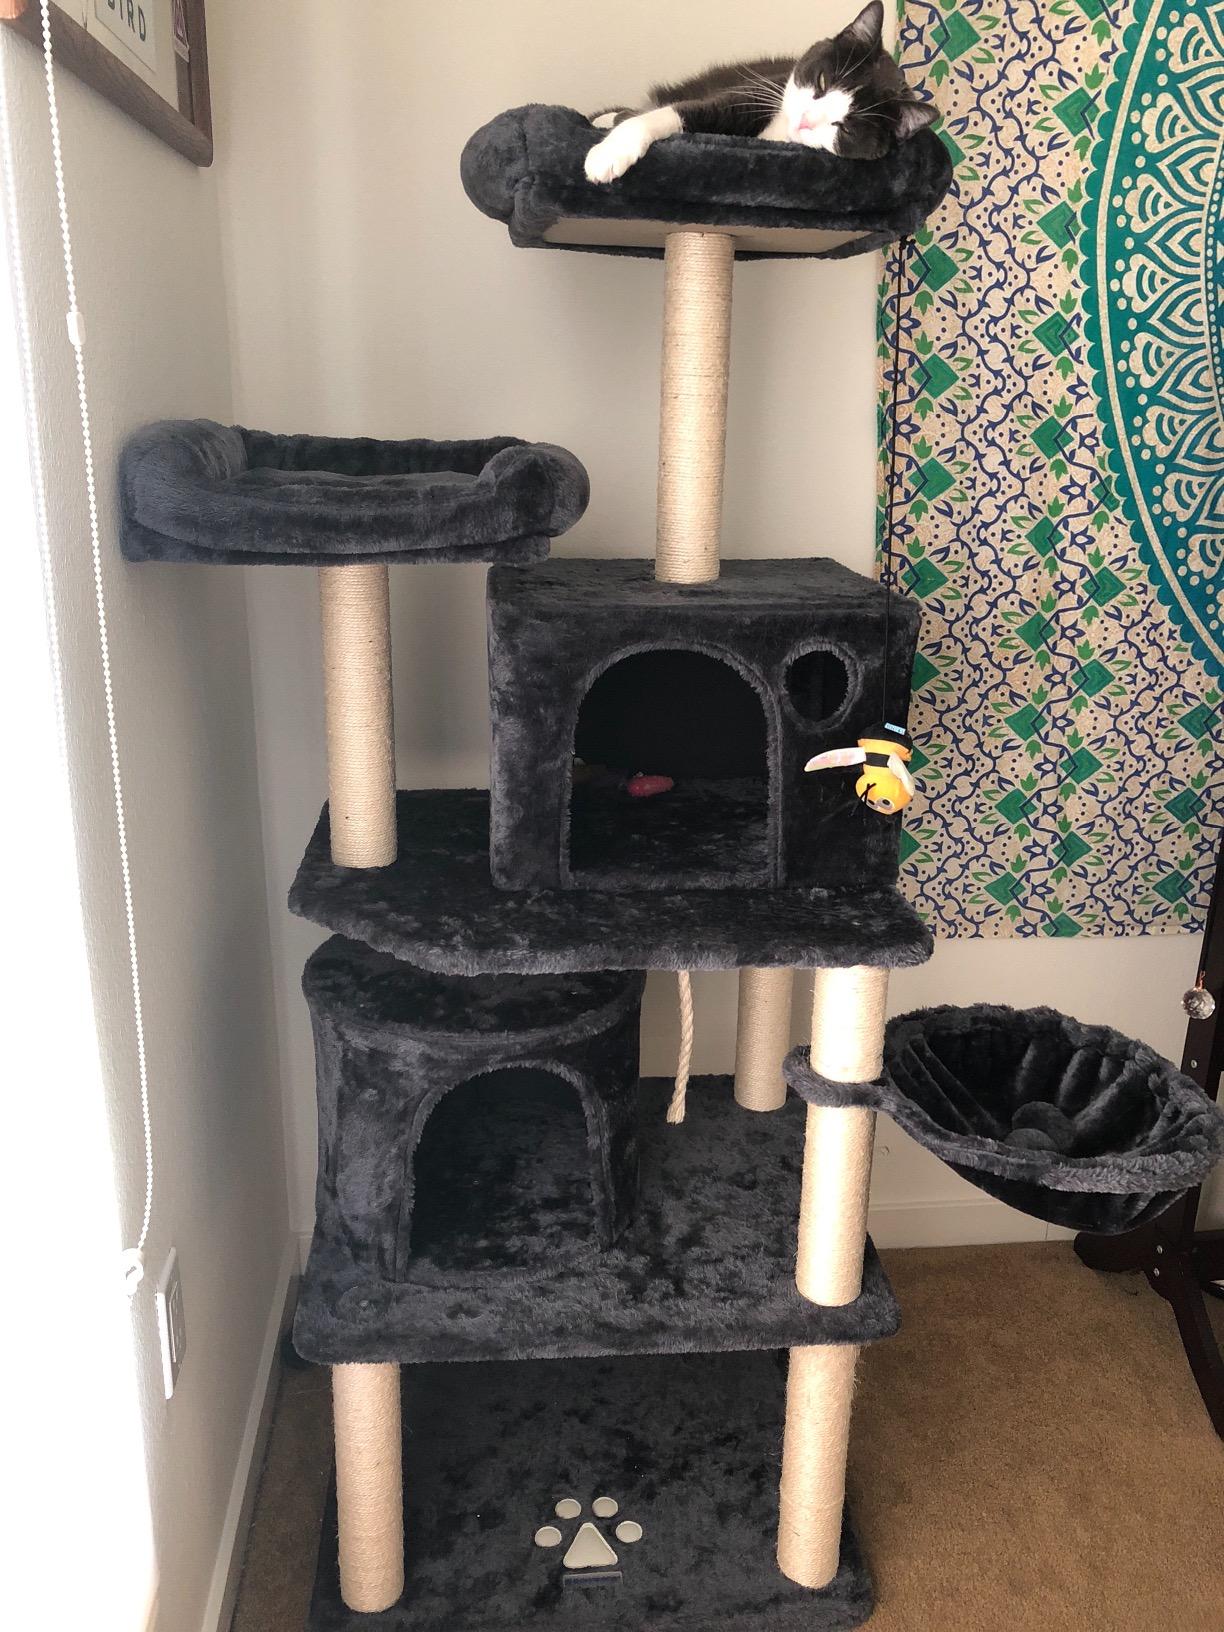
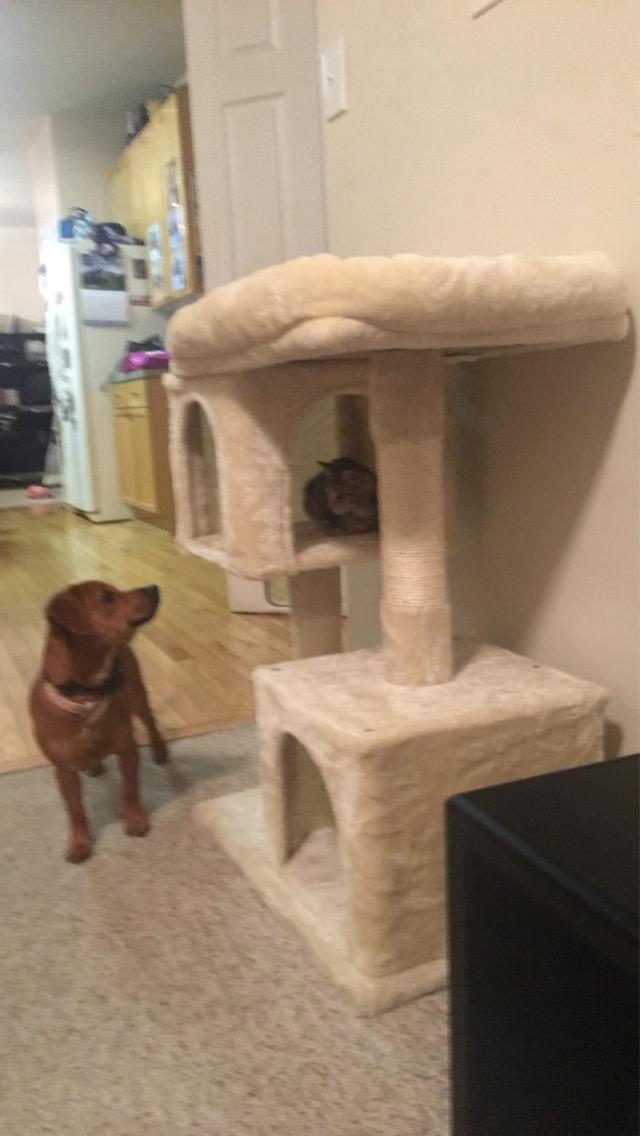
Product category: items_cat tree
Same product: no